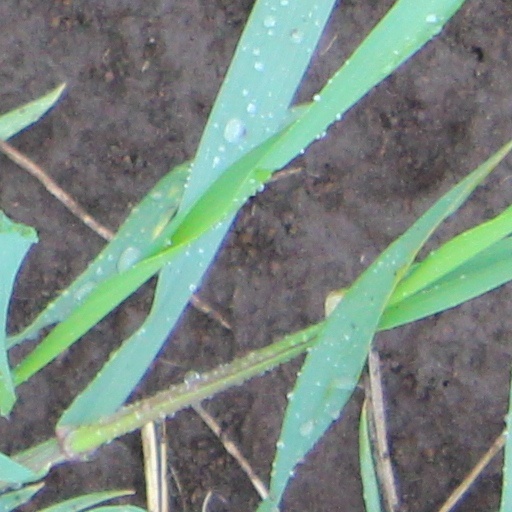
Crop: wheat